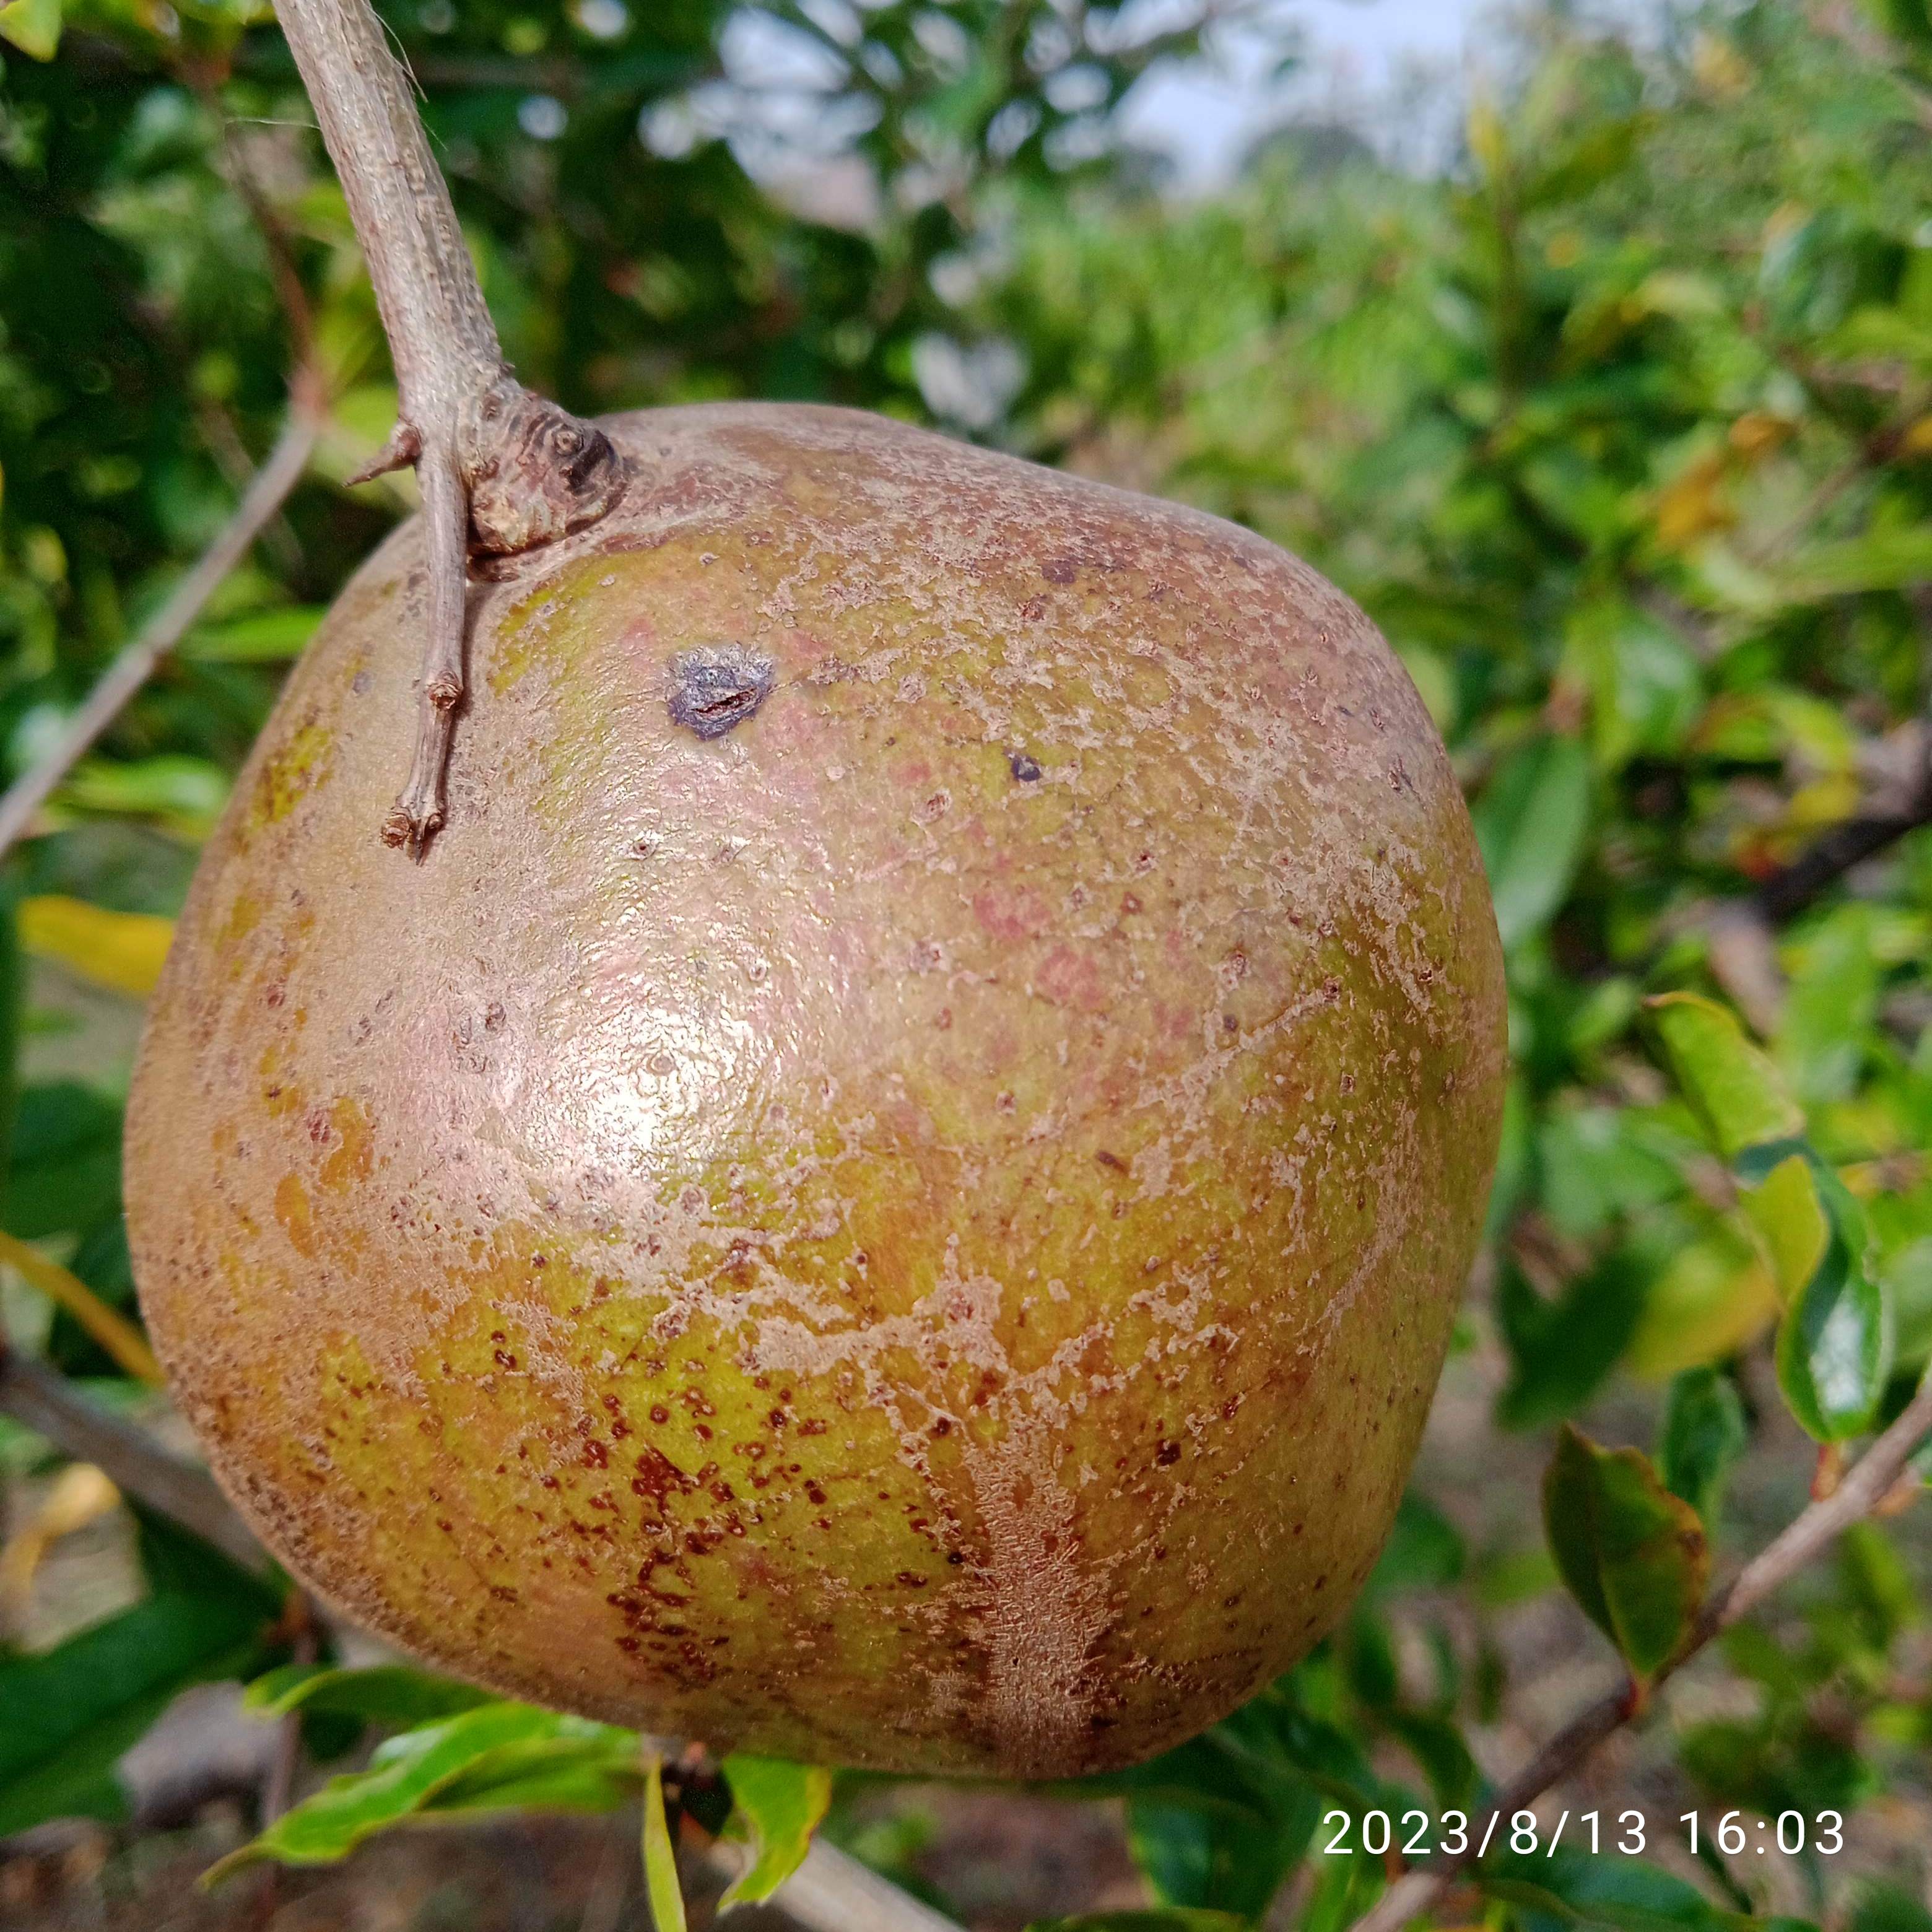
Label: Cercospora